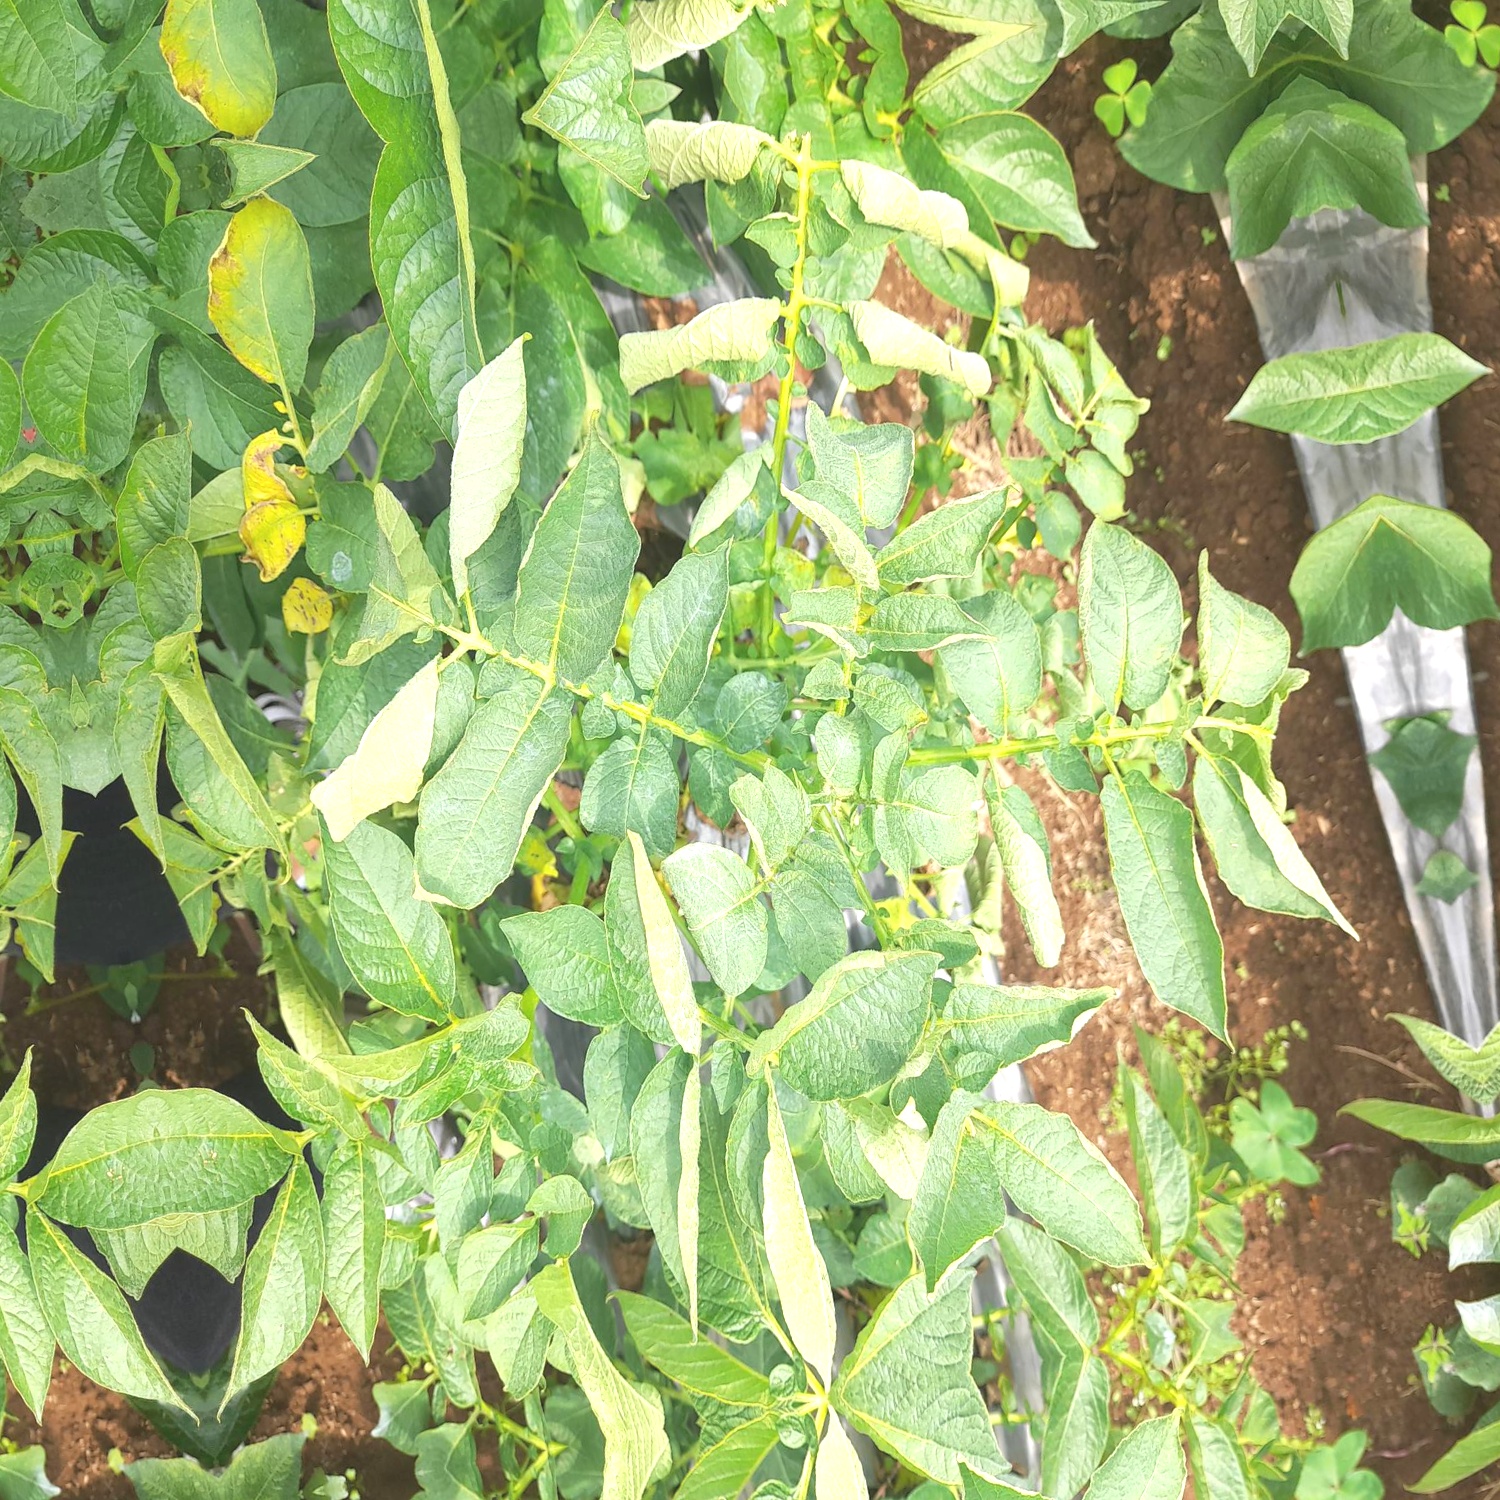
Etiqueta: Pudricion_Parda